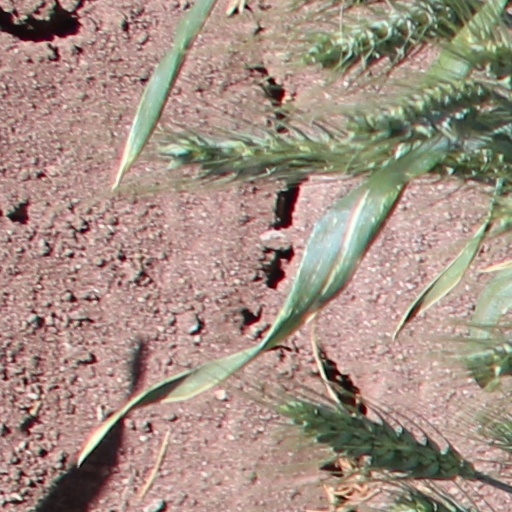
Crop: wheat